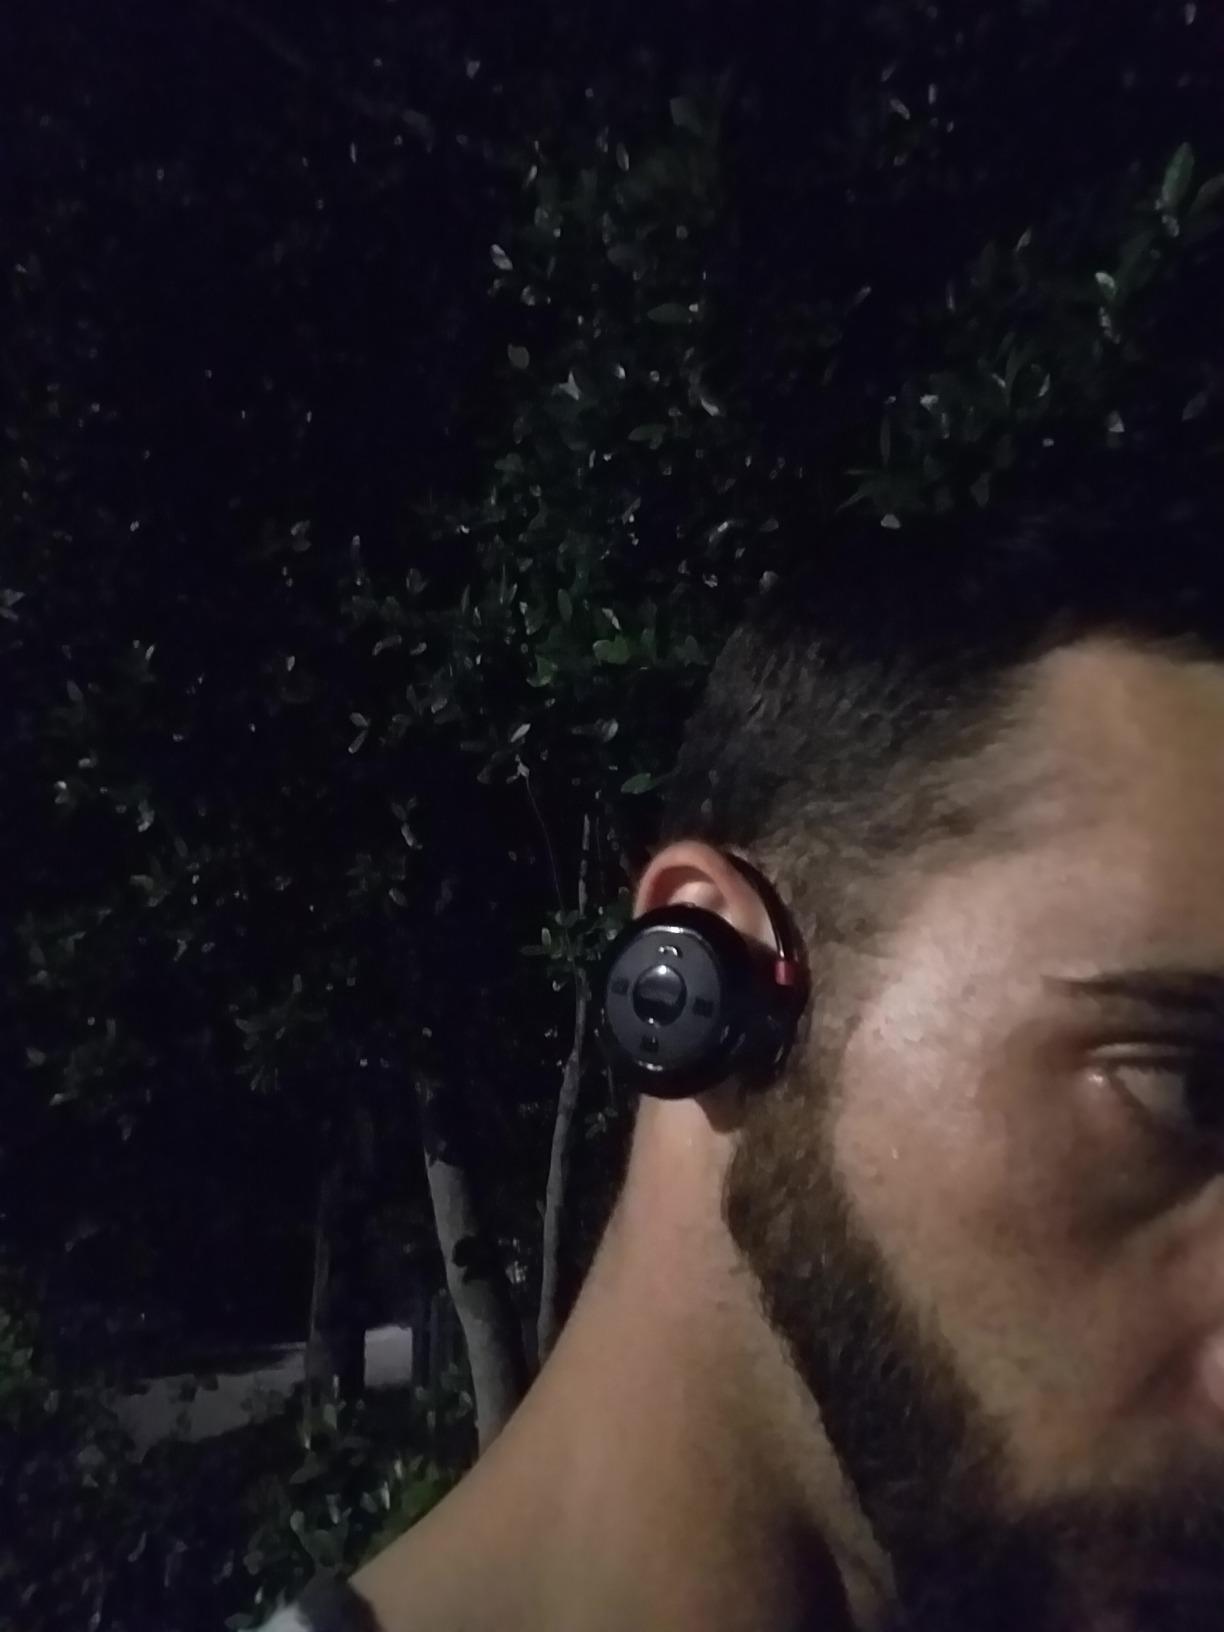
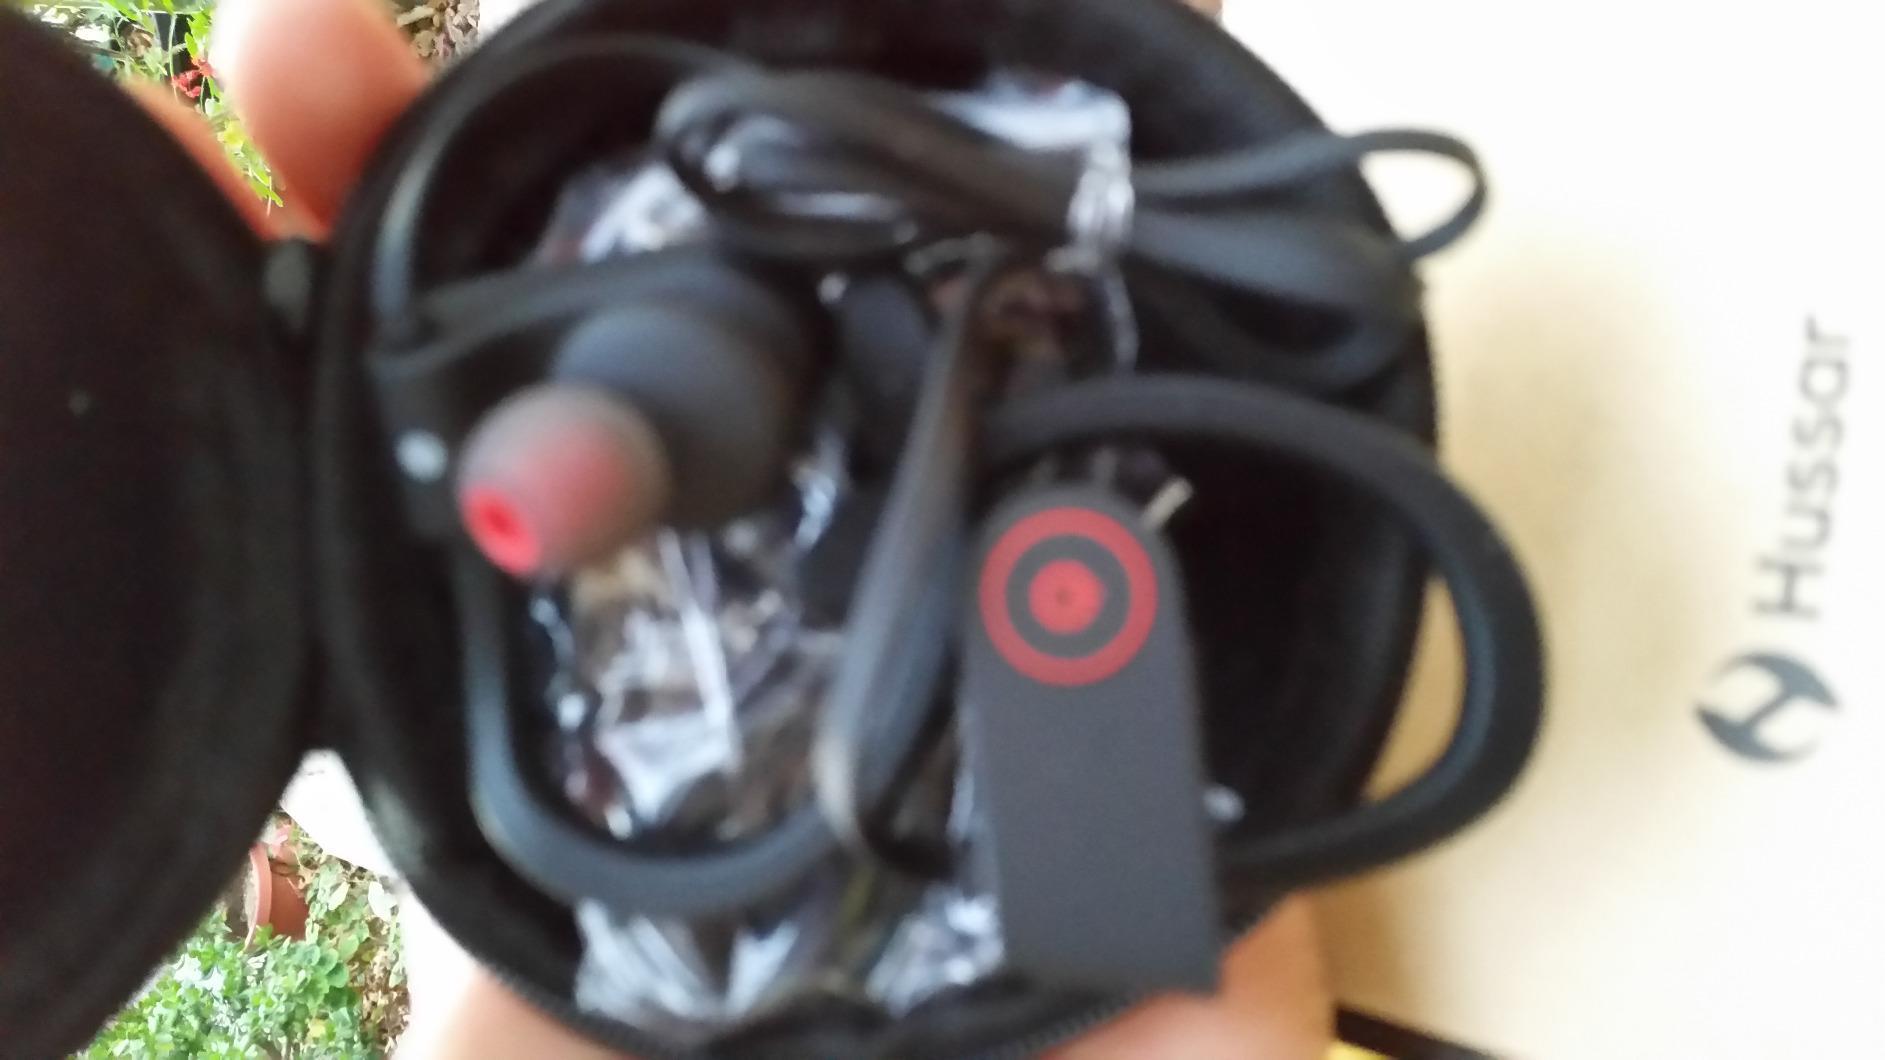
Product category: headphones
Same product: no